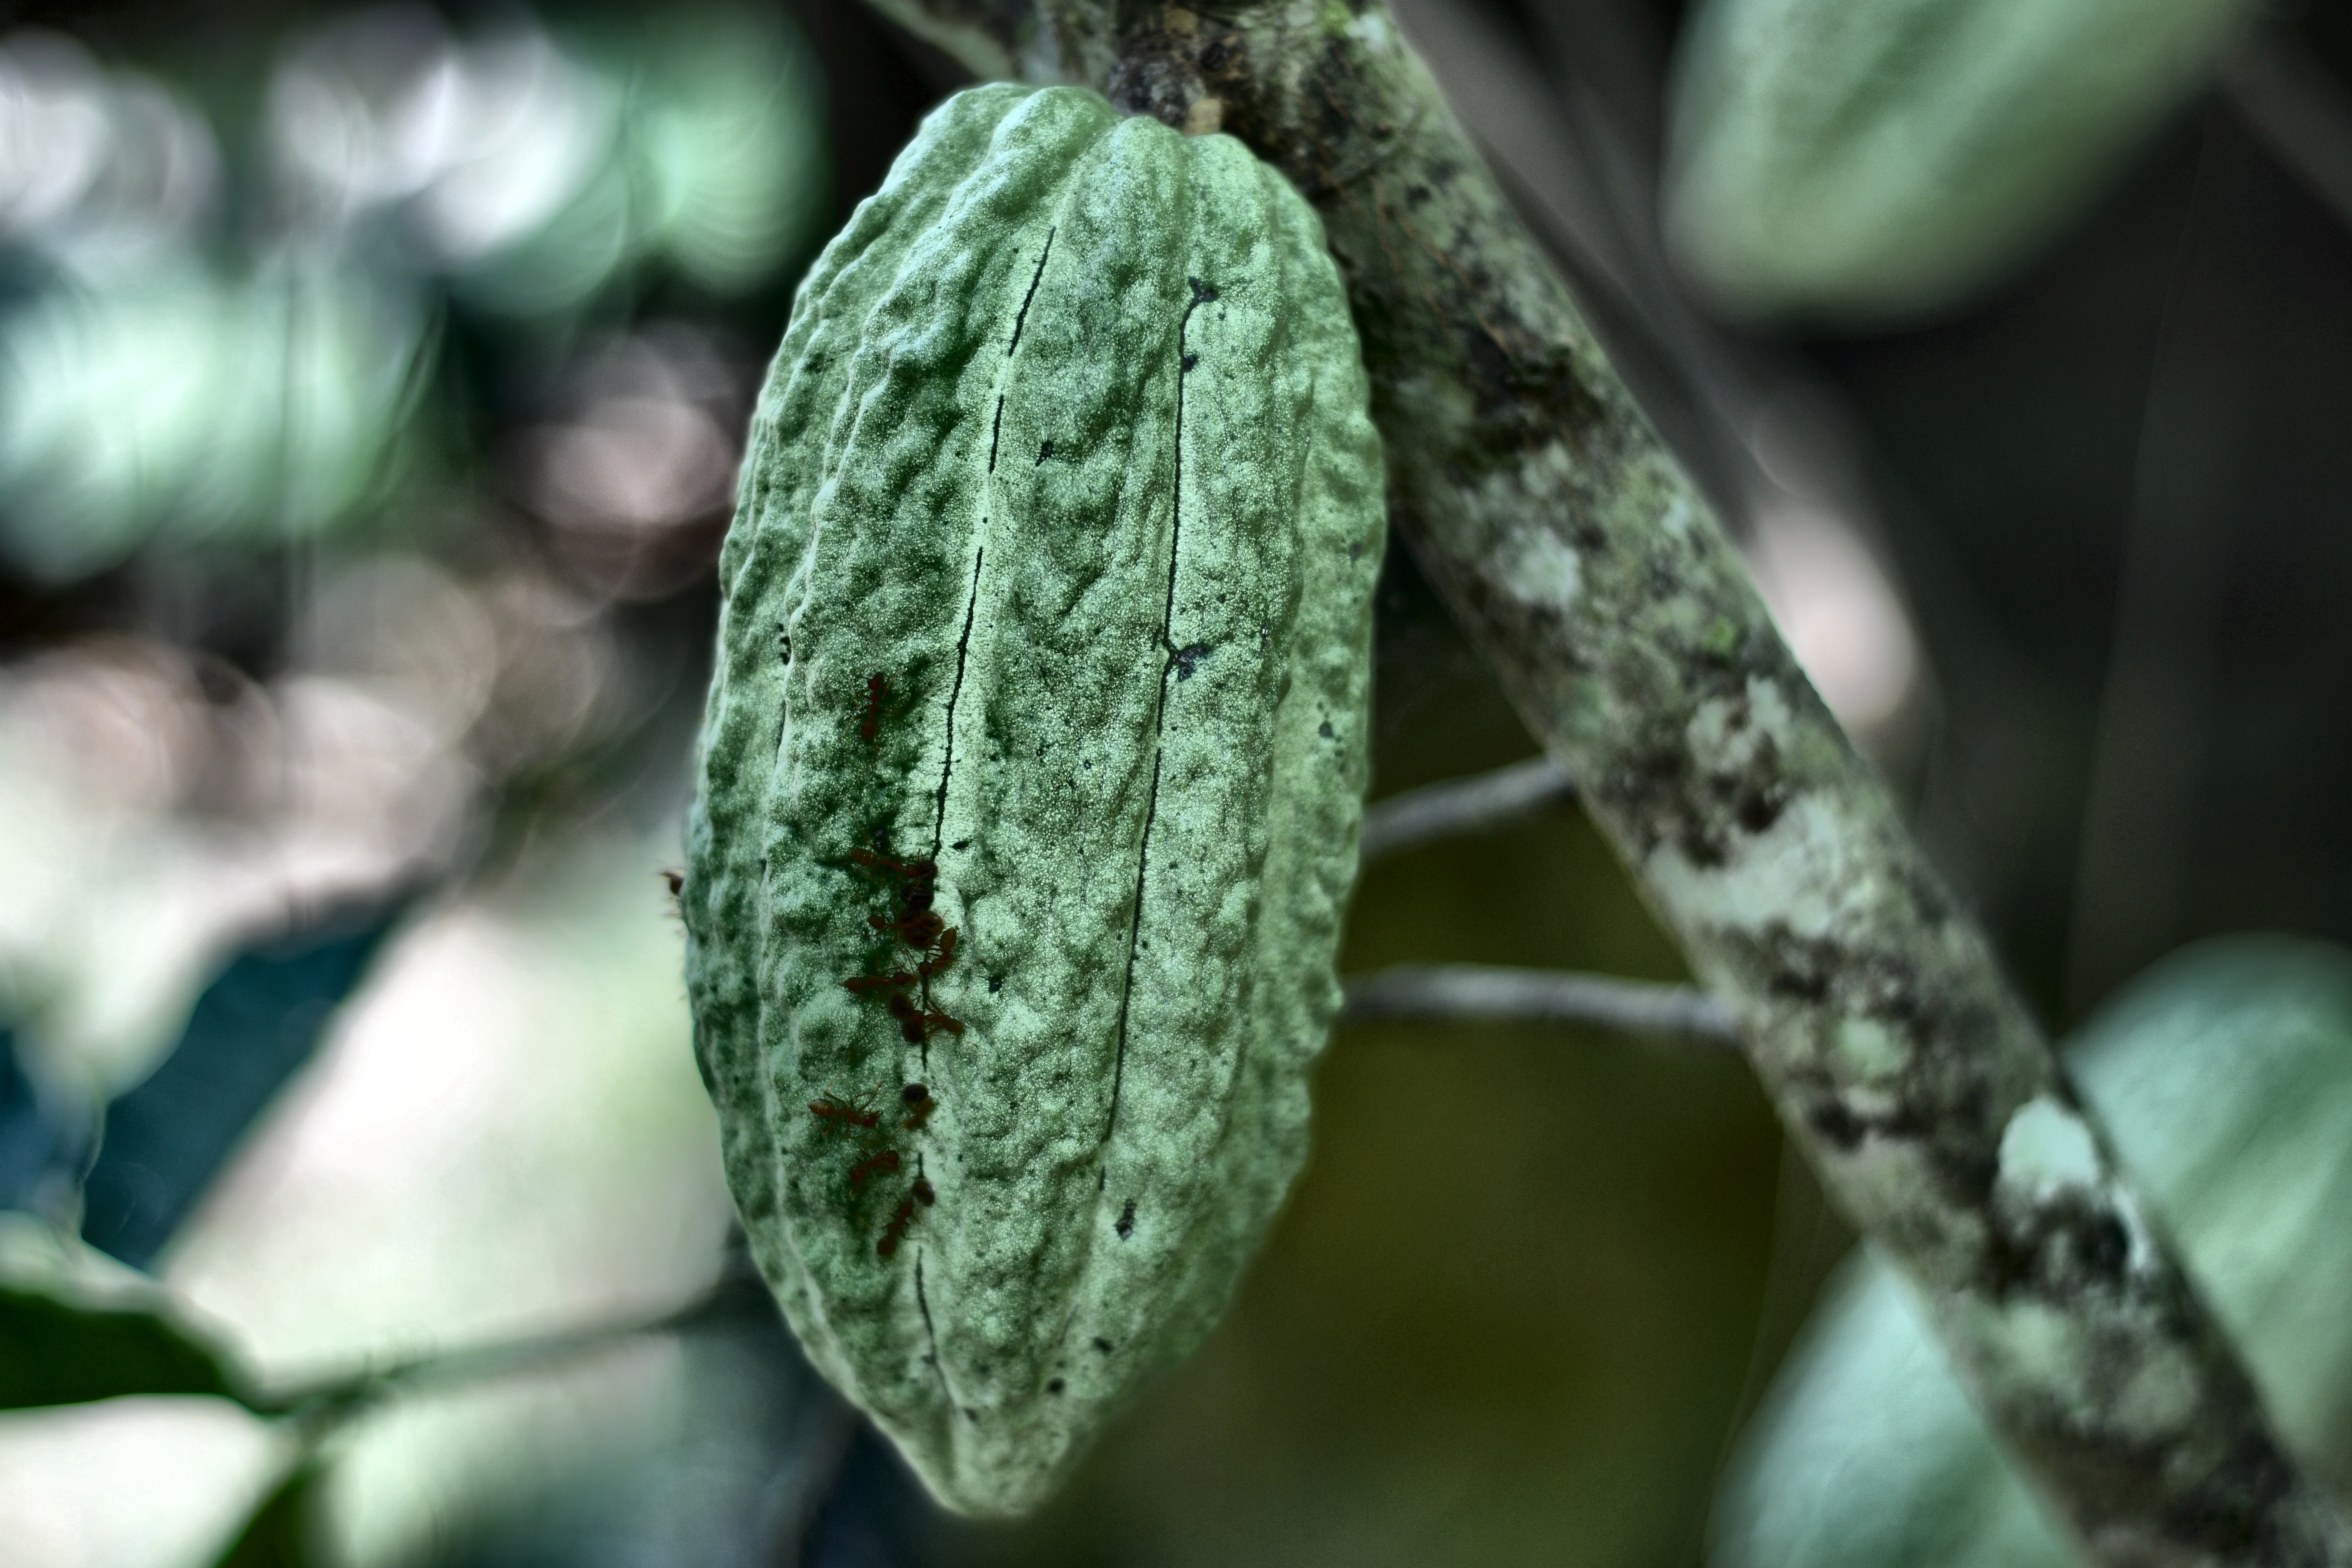
Maturity: unmature
Variety: Guiana